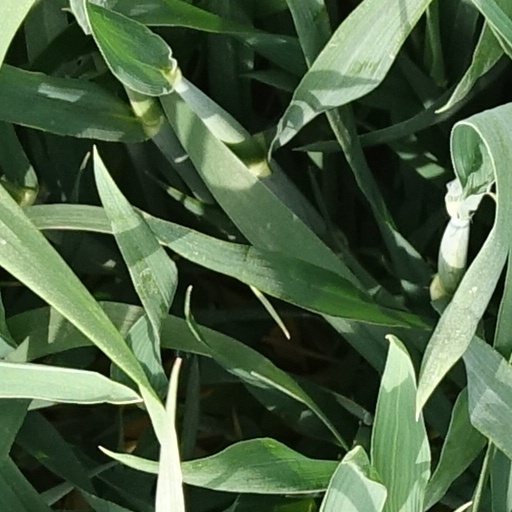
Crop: wheat